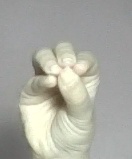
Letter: ha